Hendaye

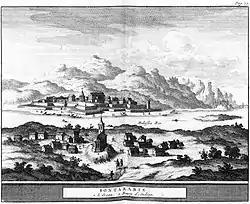
18th century depiction of the Bay of Txingudi, below Hendaye, and above Hondarribia (in Spain)

Hendaye acquired its independence from the Urrugne parish in 1598, when Saint Vincent's church was built. In the Franco-Spanish War, the town was briefly occupied by the Spanish, in September 1636.